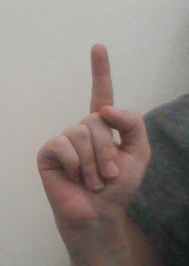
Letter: bb